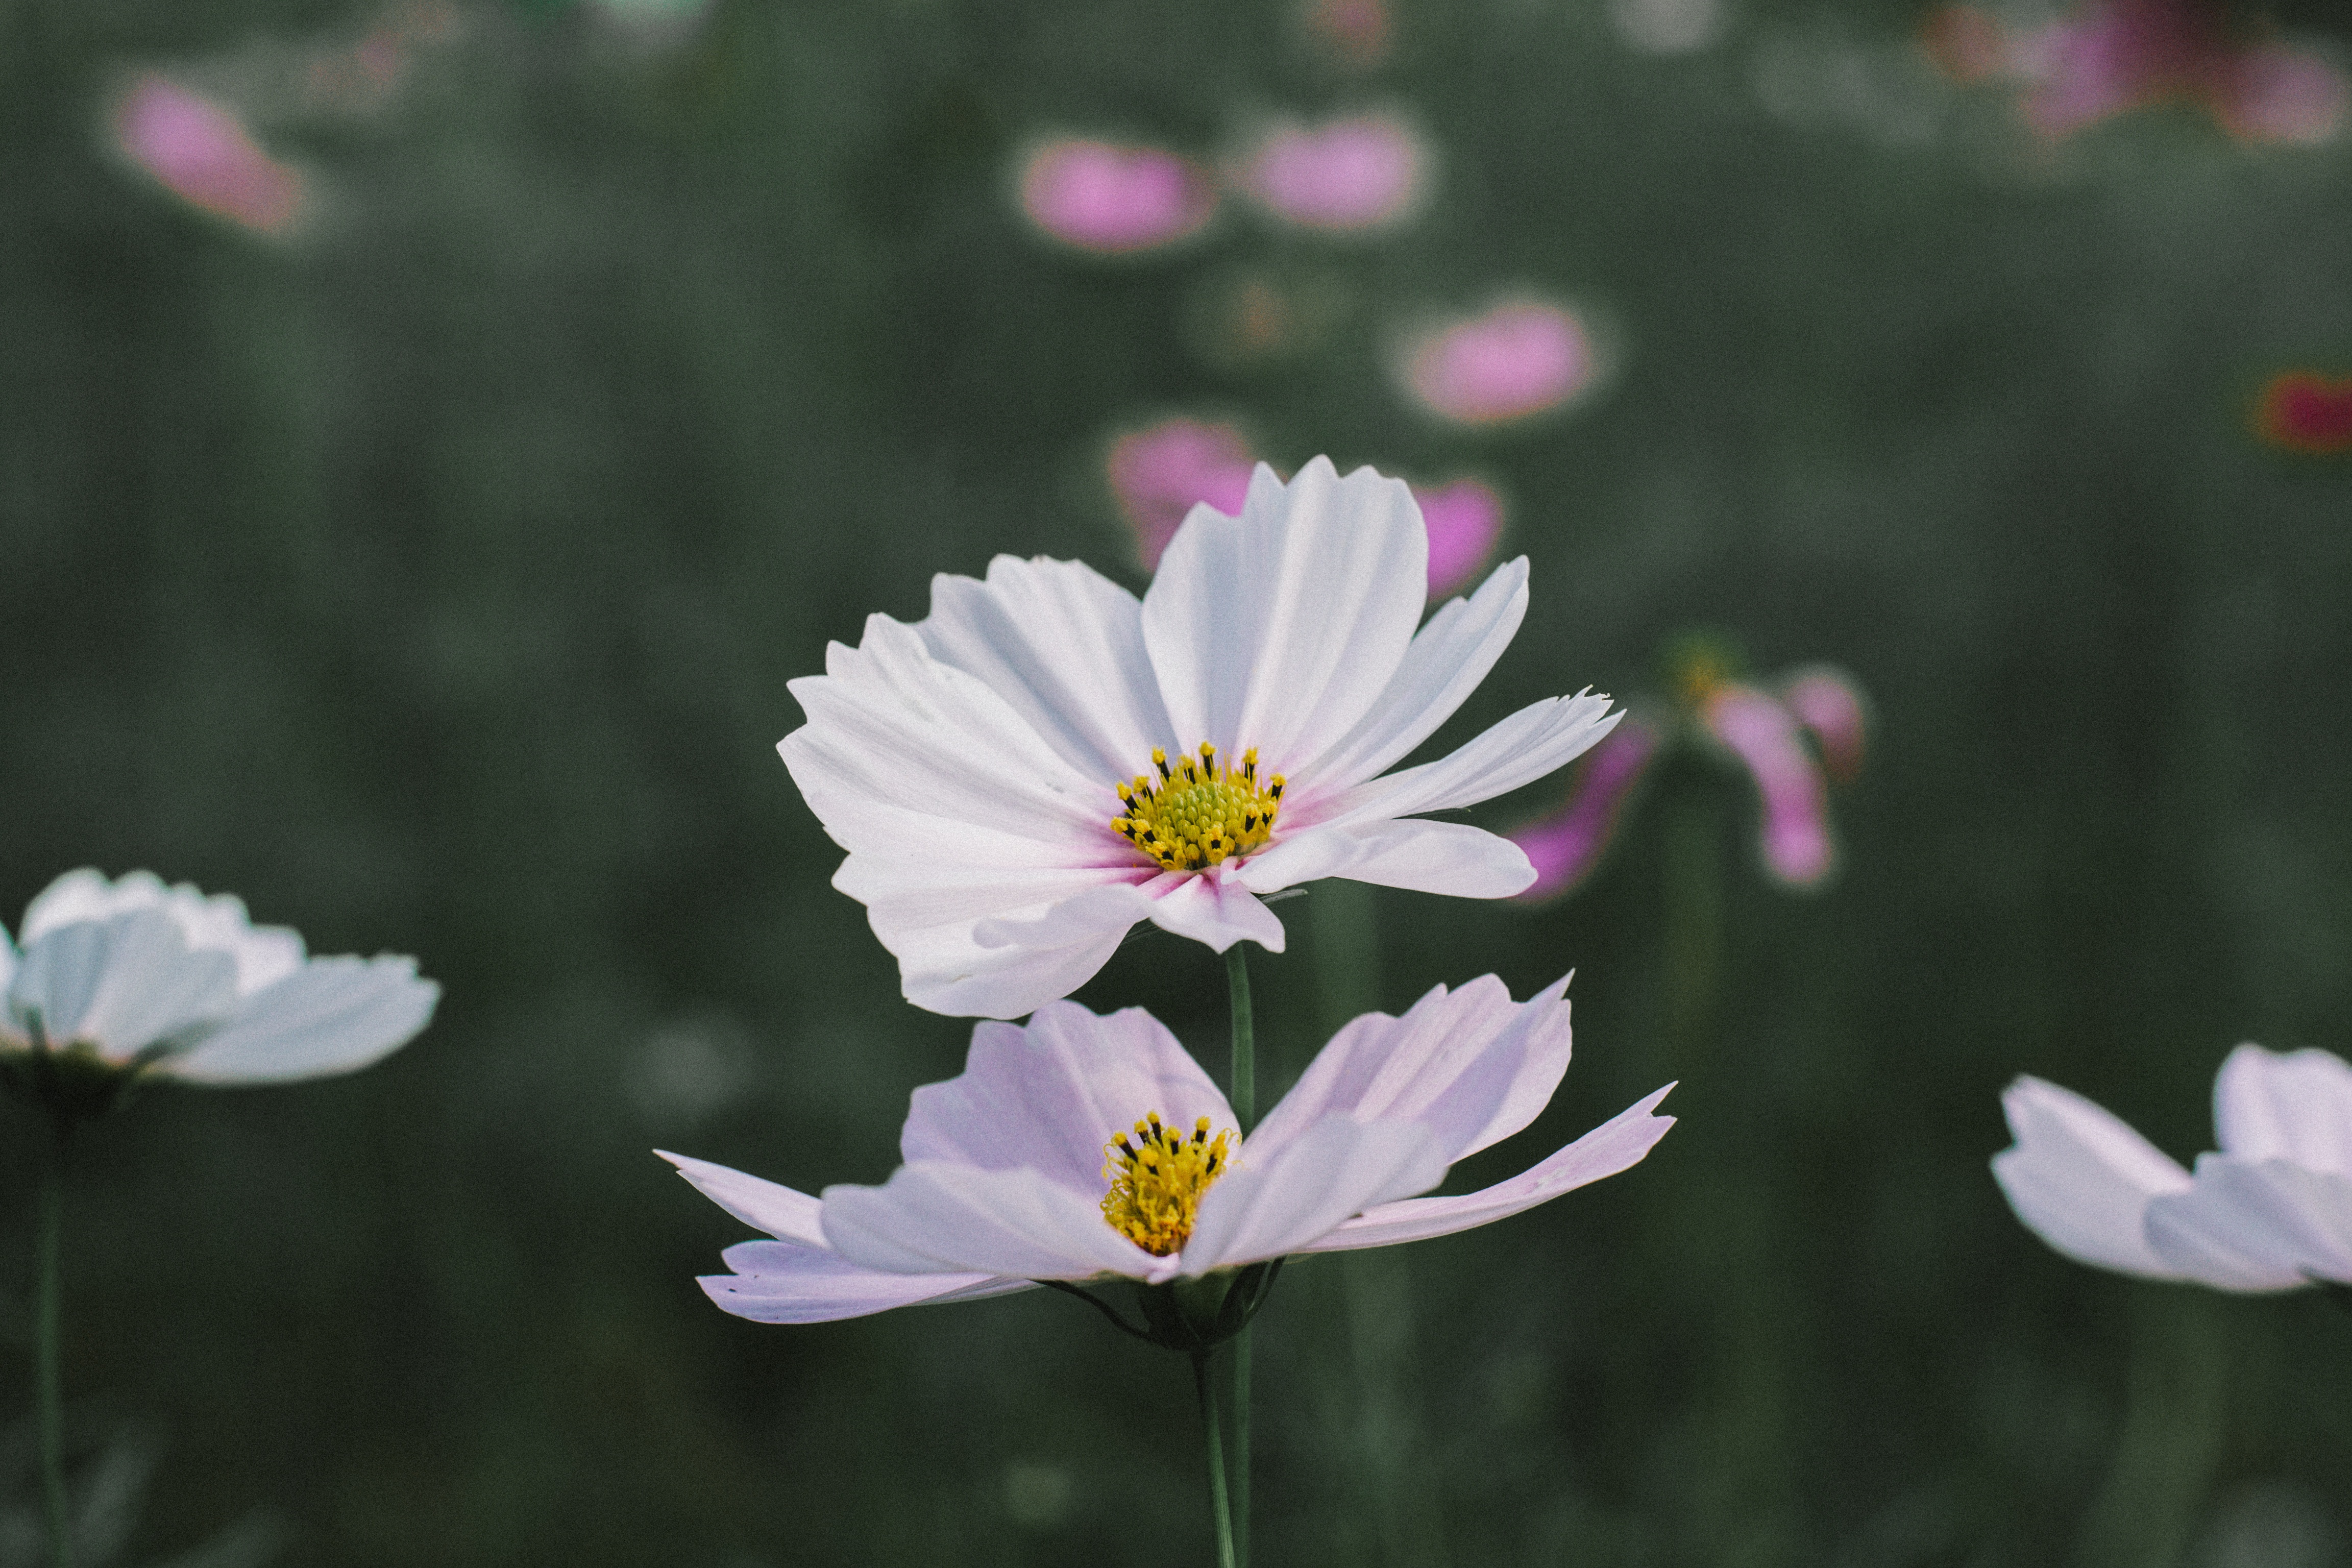
flower, plant, garden cosmos, flora, botany, land plant, petal, oxeye daisy, flowering plant, macro photography, daisy family, daisy, blossom, wildflower, plant stem, cosmos